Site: brandenburg
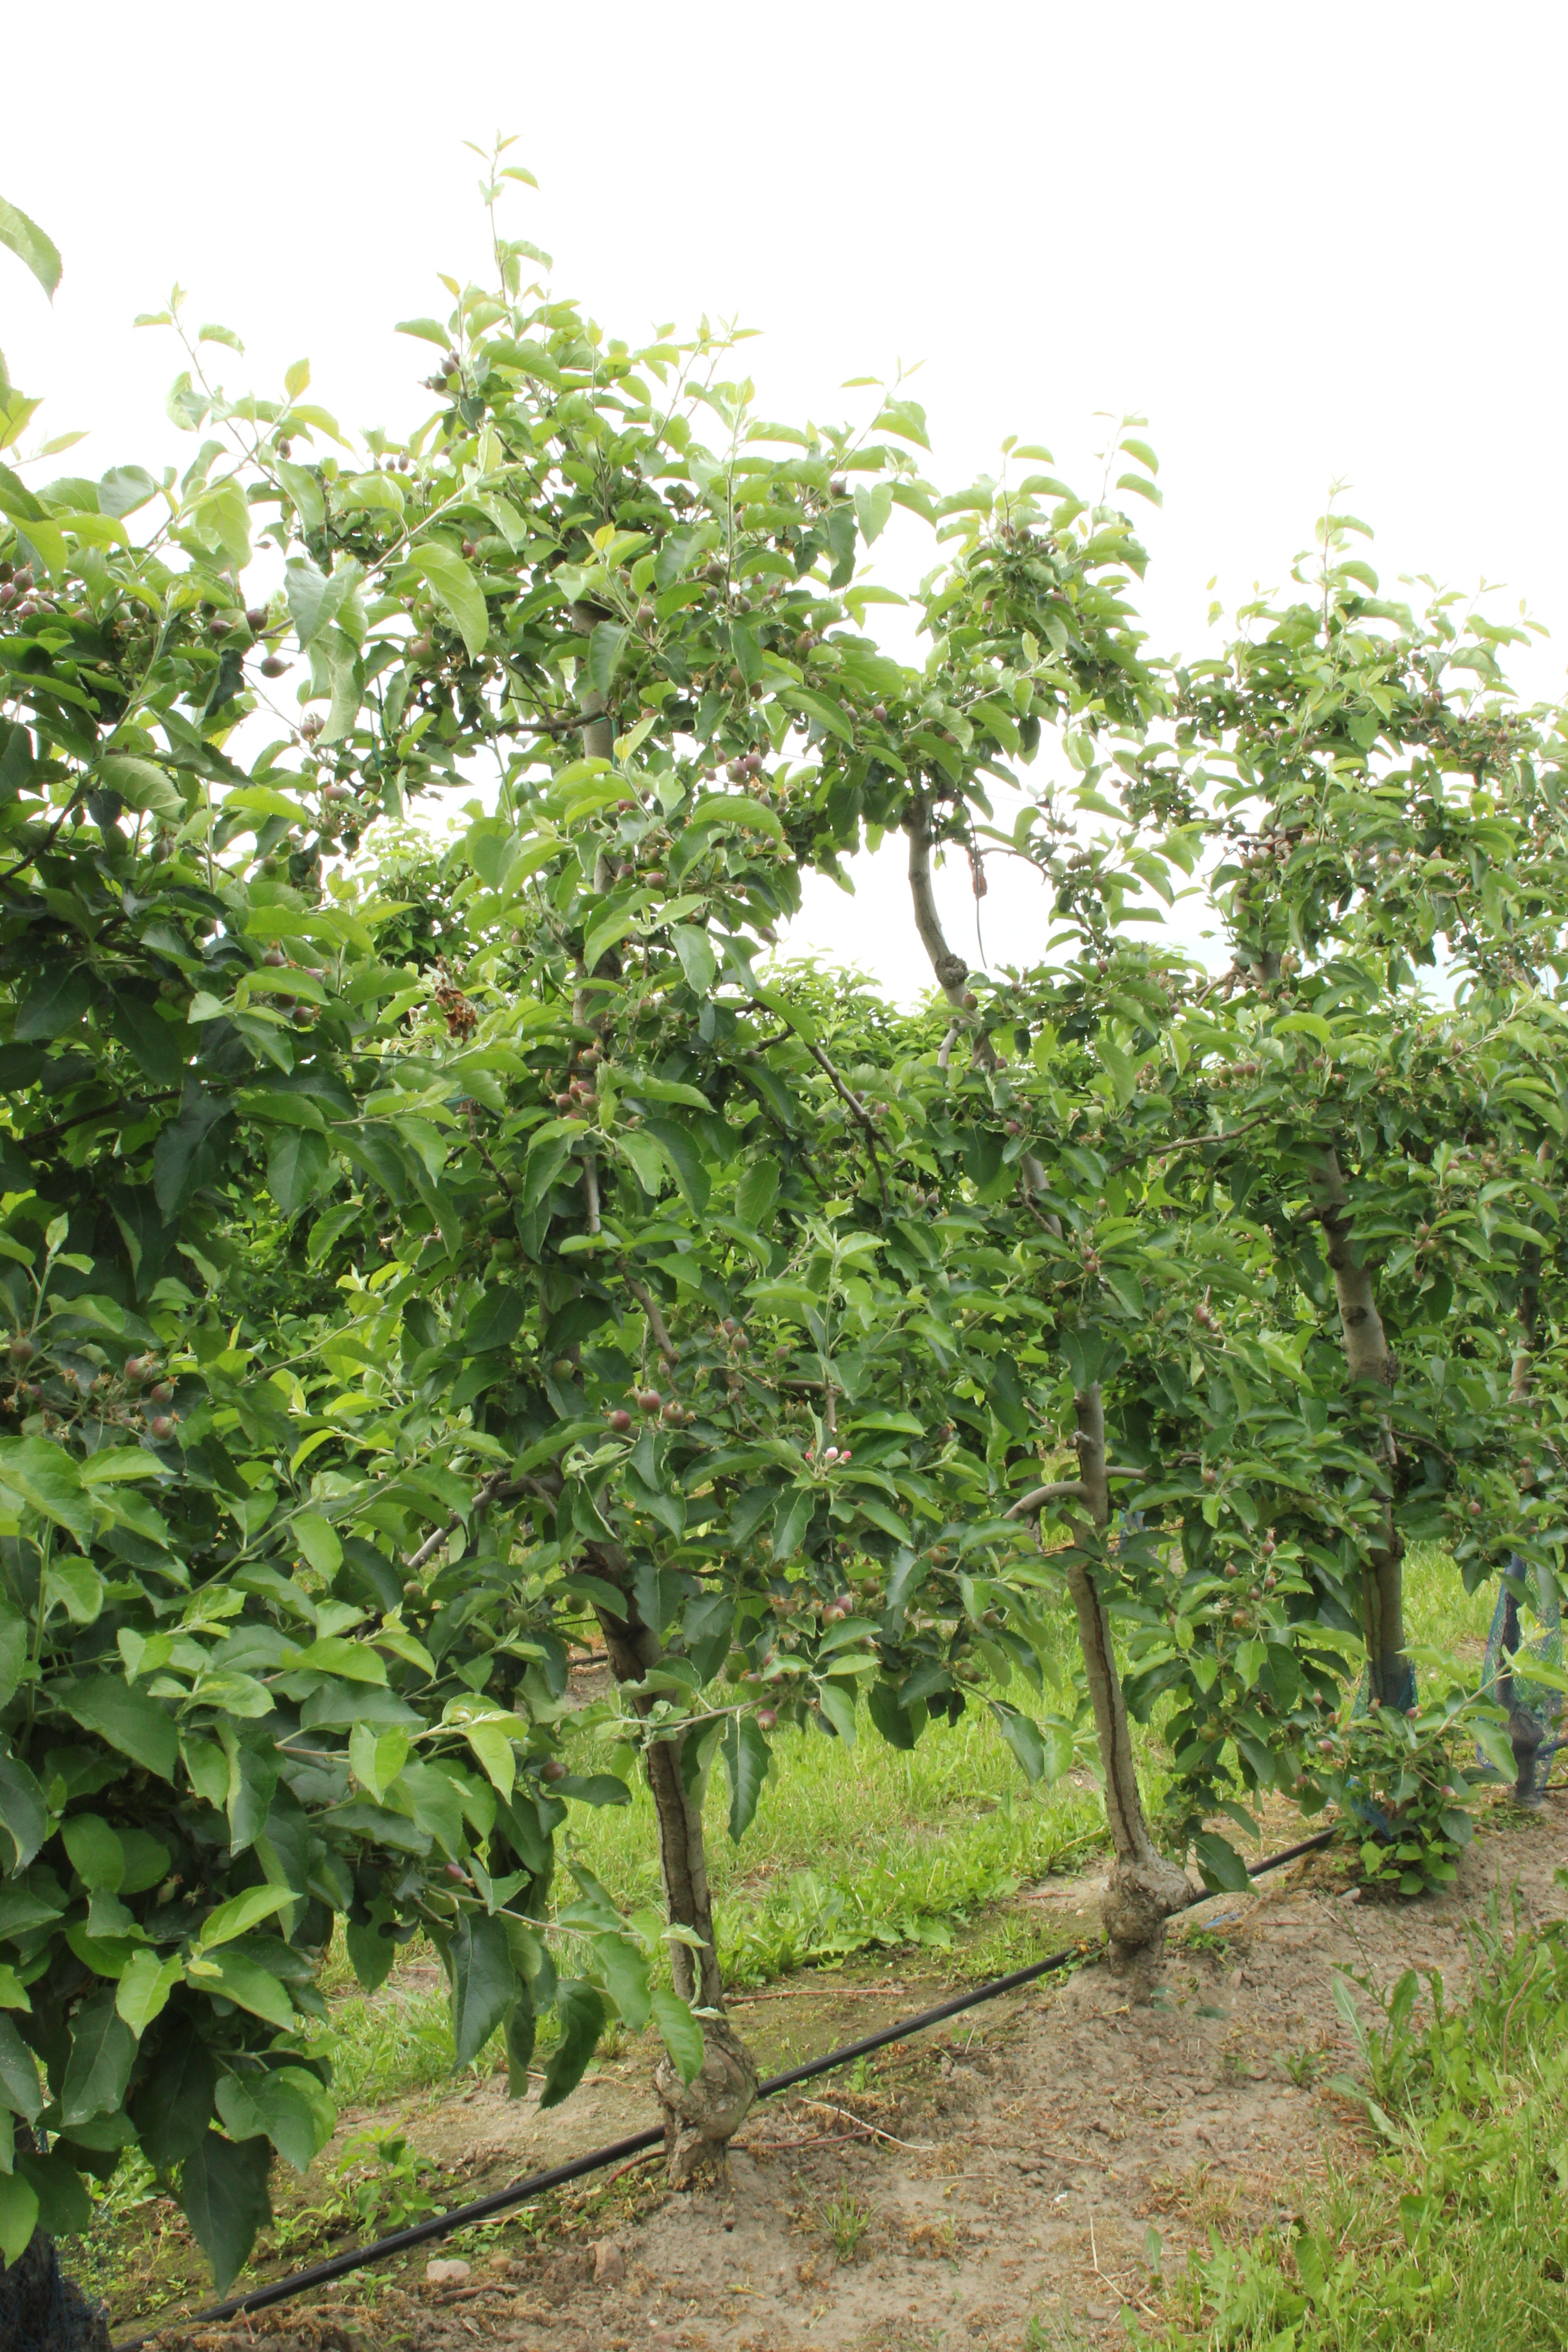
Growth stage (BBCH 72): Development of fruit